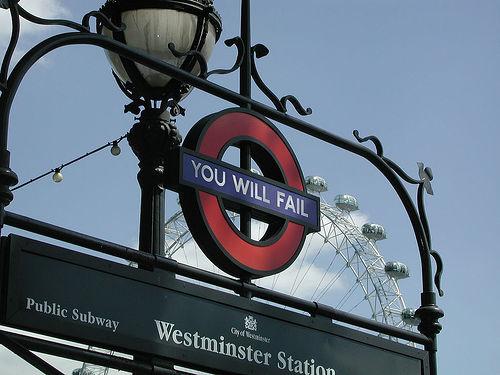
Weather: sun or clear